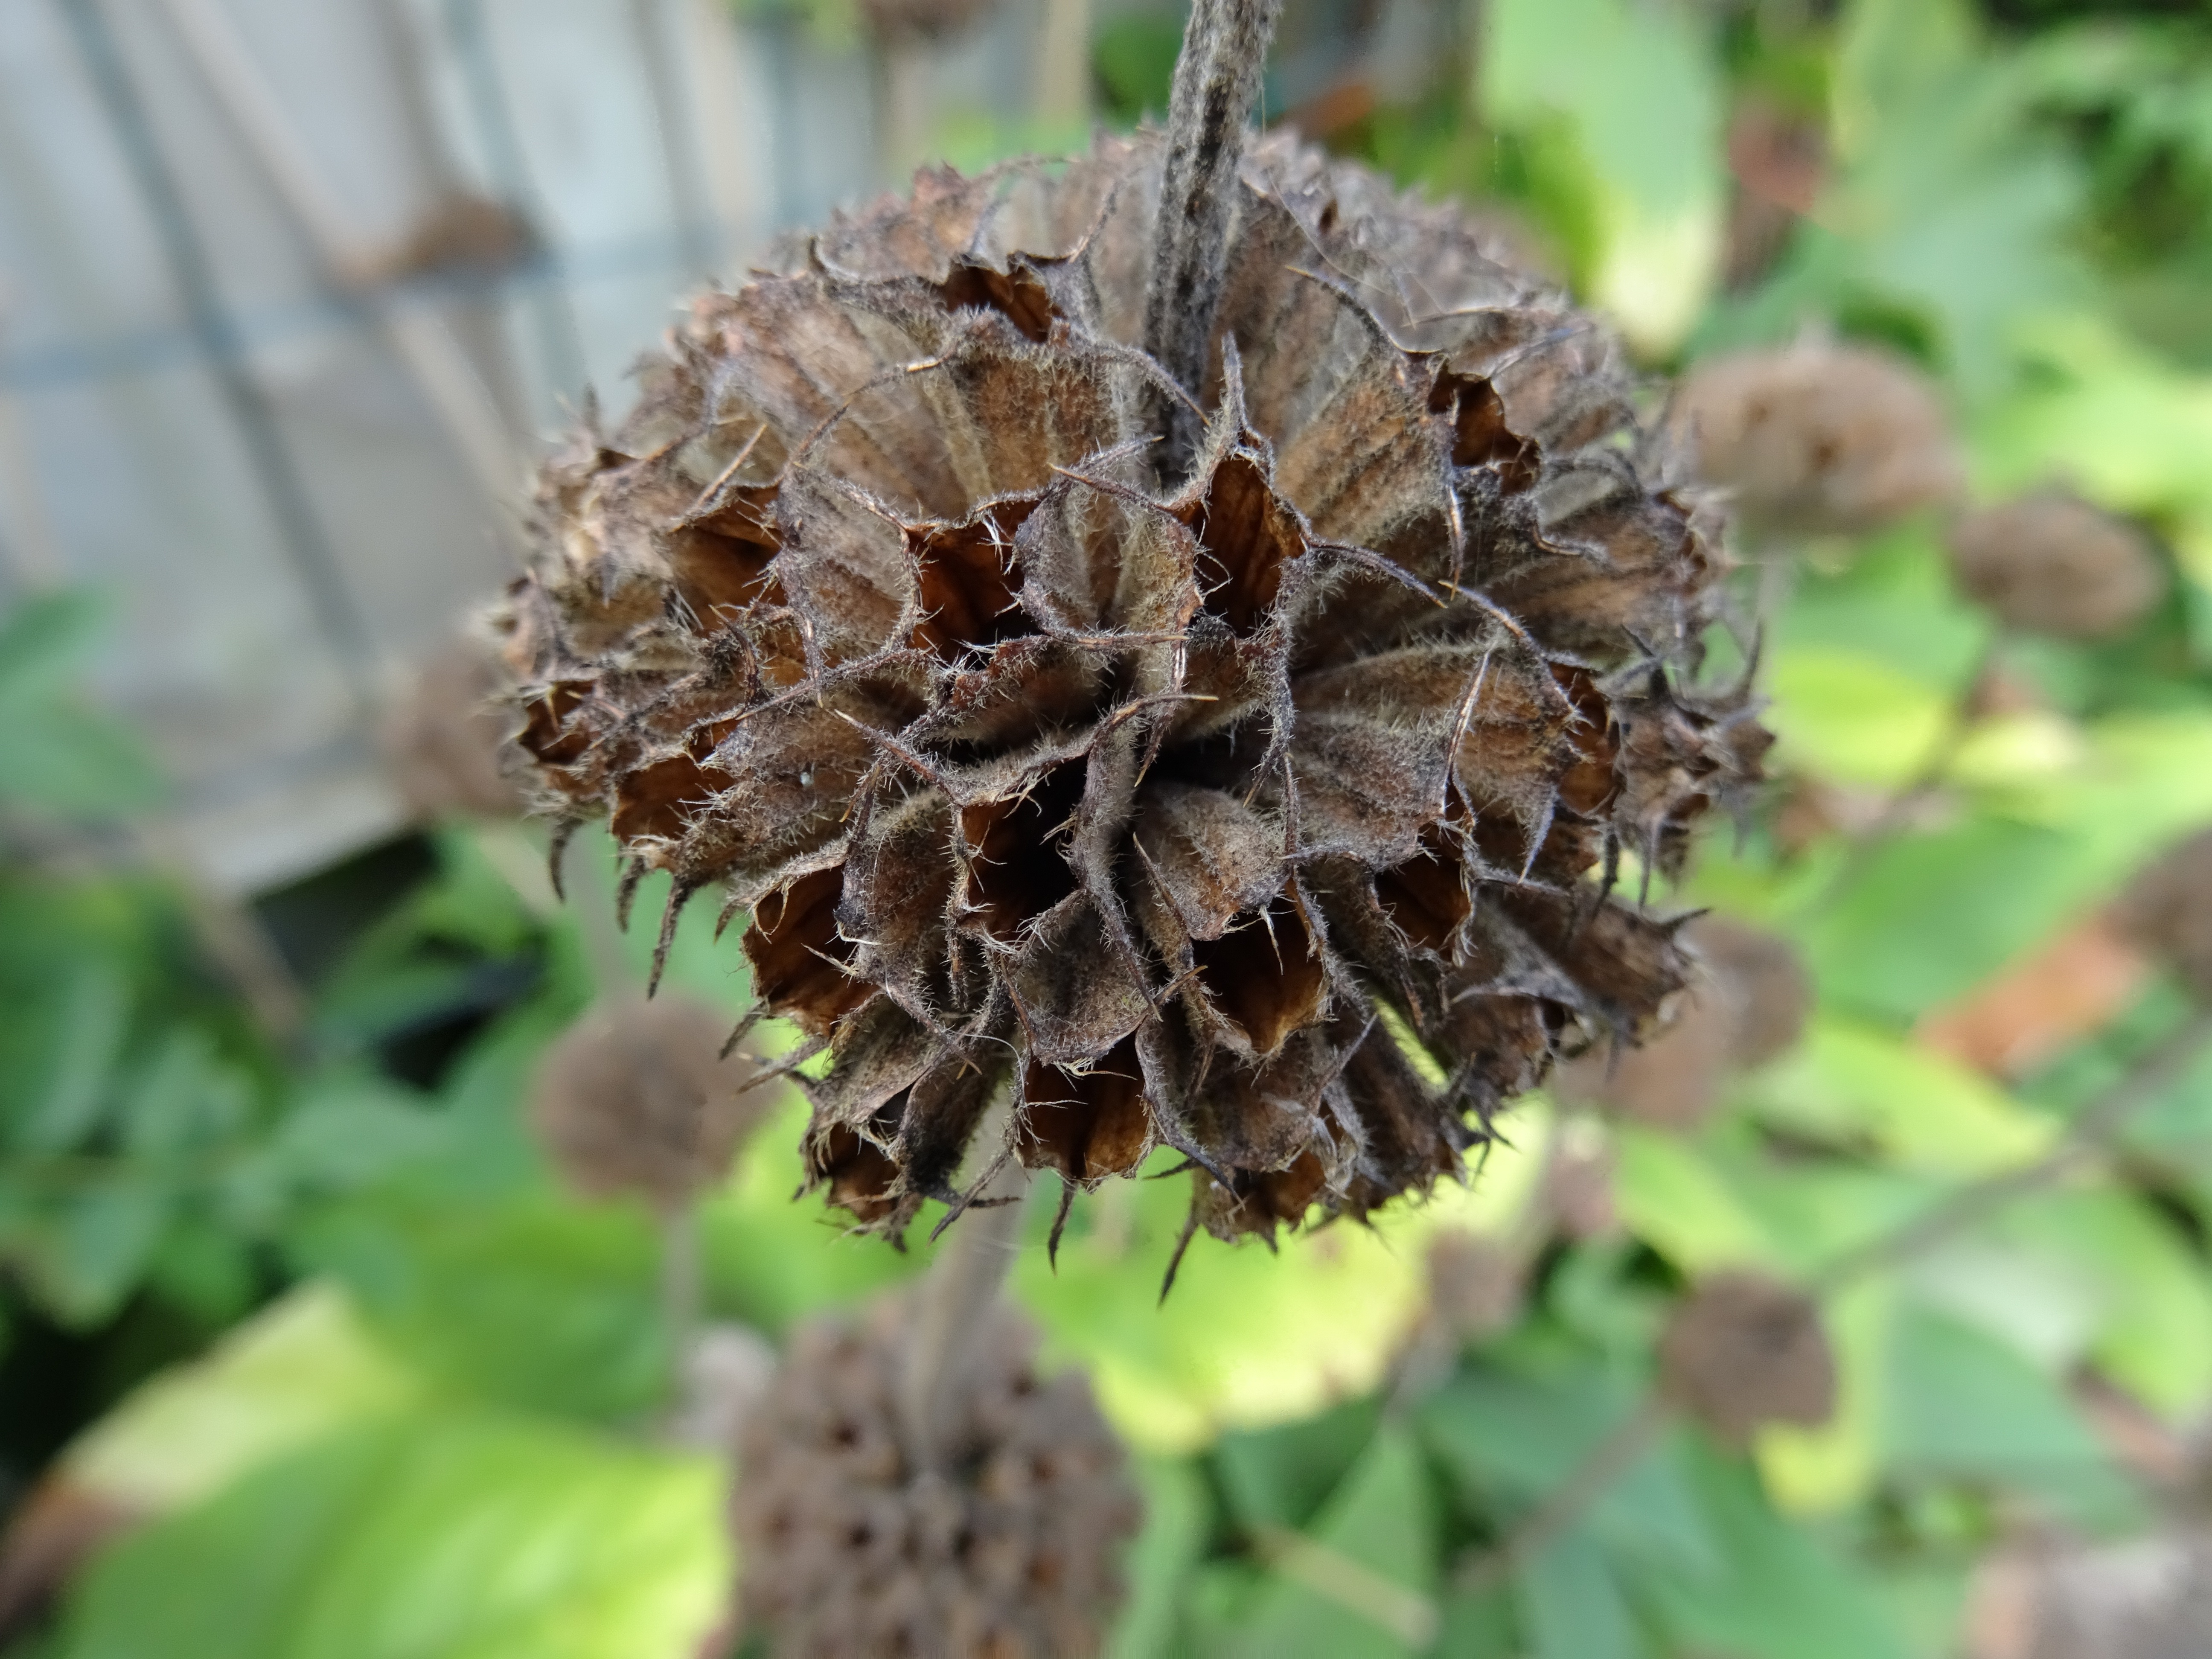
tree, nature, plant, countryside, leaf, flower, produce, botany, garden, flora, fauna, close up, seedless, macro photography, flowering plant, land plant, thorns spines and prickles